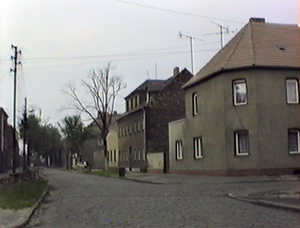
Bitteres aus Bitterfeld. Eine Bestandsaufnahme, usuellement abrégé en Bitteres aus Bitterfeld, est le titre d'un film documentaire tourné illégalement en RDA en 1988. Il présente l'étendue de la pollution environnementale dans la région industrielle entourant Bitterfeld, marquée par l'industrie chimique. Cette tentative d'établir une opposition était un projet commun des opposants du réseau vert écologique Arche de Berlin-Est, de défenseurs locaux de l'environnement, et de réalisateurs de films de Berlin-Ouest.